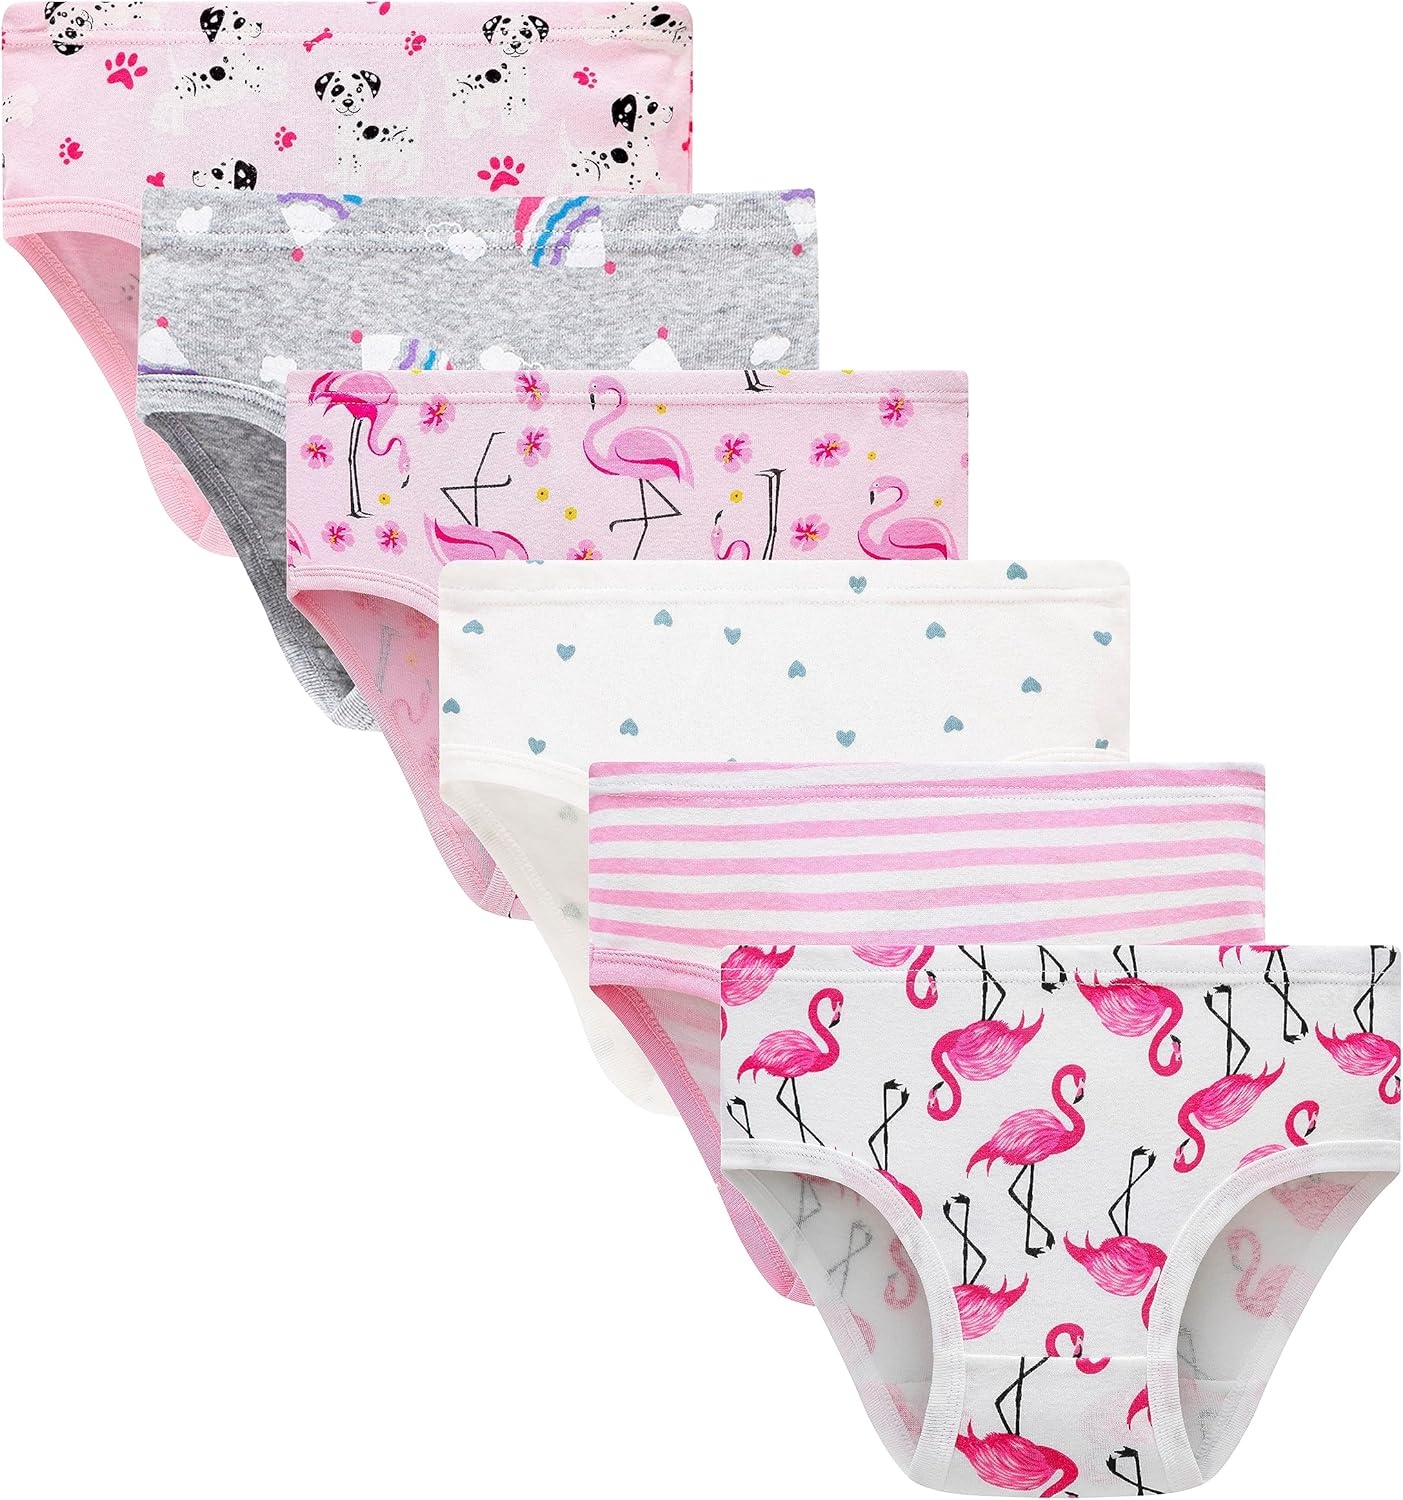
Family Feeling Little Girl Underwear Toddler Panties Big Kids Undies Soft 100% Cotton
Overview Fabric type : 100% Cotton Care instructions : Machine Wash About this item Please refer to the following size to have a selection.------Size 2=2T/3T------Size 3=3T/4T------Size 4=4T/5------Size 5=5/6------Size 6=6/7------Size 8=7/8------Size 10=9/10------Size 12=11/12------Size 14=13/14------thanks!------Material:100% cotton, keep her cool and comfy all day, they are ideal for everyday wear. Breathable, absorbent materials, without the use of harsh chemicals, reduce diaper rash and increase baby's comfort. The meterial of the girls panties is very soft and comfy, extra strength and durability, non-slip and painless.Thread does not stick, no smell. Machine wash, easy to wash.,after washing ,this kid toddler girls underwear, no pilling,Comfort covered fabric waistband. Smooth, covered leg bands mean no pinch elastic.The elastic leg openings make them easy to wear Your little one will adore the colorful graphics and everyday comfort of this 6-pack of girls' underwear
Brand: FamilyFeeling
Category: Apparel & Accessories > Clothing > Girls' Underwear > Girls' Underpants > Panties